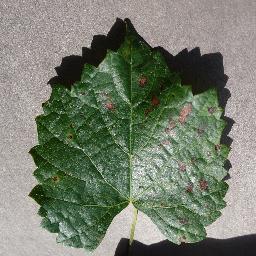
Label: Grape___Esca_(Black_Measles)